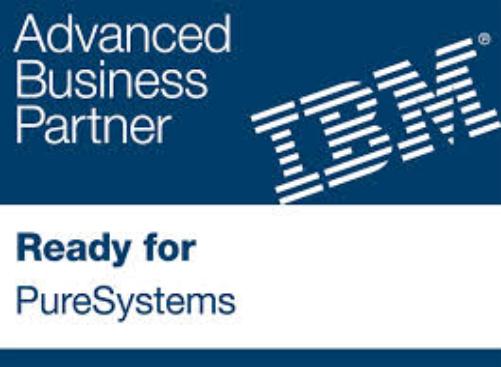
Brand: IBM
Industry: Electronic